Soil

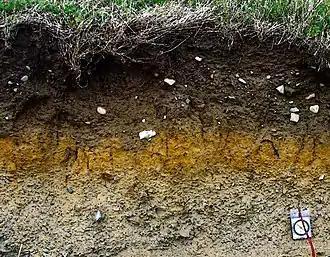
Surface-water-gley developed in glacial till in Northern Ireland

Soil, also commonly referred to as earth, is a mixture of organic matter, minerals, gases, water, and organisms that together support the life of plants and soil organisms. Some scientific definitions distinguish dirt from soil by restricting the former term specifically to displaced soil.